Pillow-plate heat exchanger

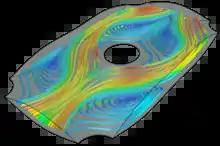
CFD simulation of fluid flow in a pillow plate channel. Flow represented by streamlines.

The most extensive application of pillow plates to date is with jacketed vessels, because of their flexibility, full surface area coverage for heat transfer, low fluid hold-up, favorable manufacturing costs & time, and easy cleaning, especially in sterile applications. The tanks can be equipped with multiple jackets over its surface, including also the tank bottom, e.g. conical or dished, and can include additional cylindrical shells inside the tank. Typical areas of implementation of pillow plate jacketed tanks are in food and beverage industry and in chemical and pharmaceutical industry. These jackets are also referred to as "dimple jackets".